Chilean Civil War of 1891

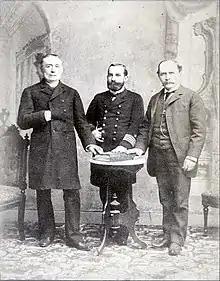
The Iquique revolutionary junta (from left to right): Waldo Silva, Vice President of the Senate; Jorge Montt Álvarez, captain of the ship and president of the same; and Ramón Barros Luco, president of the Chamber of Deputies.

On 1 January 1891, president Balmaceda published a Manifest to the Nation in various newspapers to the effect that the budget of 1890 would be considered the official budget for 1891. This act was interpreted by the opposition as illegal and beyond the attributes of the executive power. As protest against the action of President Balmaceda, the vice-president of the senate, Waldo Silva, and the president of the chamber of deputies, Ramón Barros Luco, issued a proclamation appointing Captain Jorge Montt commander of the navy, and stating that the navy could not recognize the authority of Balmaceda so long as he did not administer public affairs in accordance with the constitutional law of Chile. The majority of the members of congress sided with this movement, and signed an "Act of Deposition" of President Balmaceda.